Hacelia

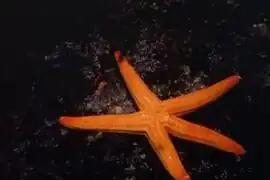

Hacelia is a genus of echinoderms belonging to the family Ophidiasteridae.